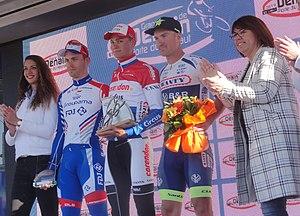
Reportage réalisé le dimanche 24 mars à l'occasion du départ et de l'arrivée du Grand Prix de Denain 2019 à Denain, Nord, Nord-Pas-de-Calais-Picardie, France.
Le Grand Prix de Denain est une course cycliste française créée en 1959.
La 61ᵉ édition du Grand Prix de Denain a eu lieu le 24 mars 2019. Elle fait partie du calendrier UCI Europe Tour 2019 en catégorie 1.HC et constitue l'une des manches de la Coupe de France de cyclisme sur route 2019.
Mathieu van der Poel, né le 19 janvier 1995 à Kapellen, est un coureur cycliste néerlandais qui pratique le cyclo-cross, le VTT et le cyclisme sur route, au sein de l'équipe Alpecin-Fenix.